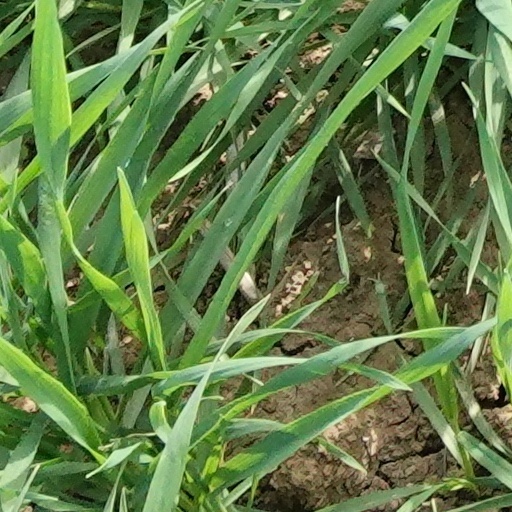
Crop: wheat